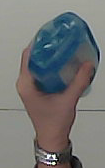
Product: sensodyne_mouthwash